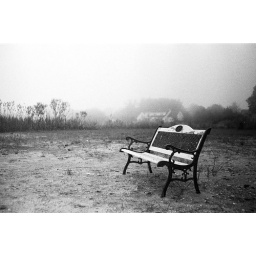
an old bench sitting in my yard. My house in the background. Camera: Minolta SR-T II. black and white film